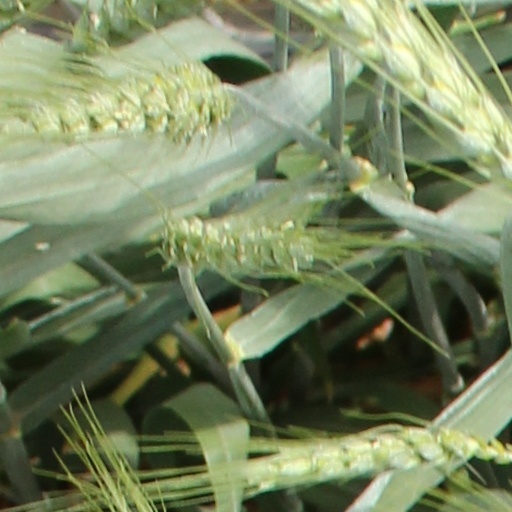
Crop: wheat